Colas Rail

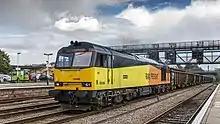
60 096 in August 2019

During late 2008, Colas Rail commenced operating steel trains from Immingham to Washwood Heath, hauled by Class 56 locomotives hired from Hanson Traction. In mid-2009, on behalf of a separate customer, it commenced a further steel flow from Burton upon Trent to Dollands Moor, which was hauling by the company's own Class 47s.